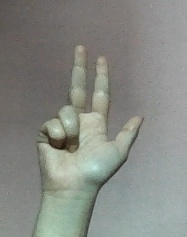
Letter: al